California State University, Fullerton

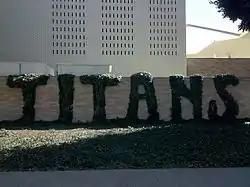
"Titans" on the exterior of Titan Gym, 2010

CSUF participates in the NCAA Division I Big West Conference and MPSF. Cal State Fullerton Athletics boasts 31 national championships covering 11 sports and dating back to its first in 1967. There are 12 team national titles and 19 individual championships. The Titans became an NCAA Div. I program for the 1974–75 academic year and have since produced 11 (6 team and 5 individual) national titles, four of them by the Titans' baseball team. Eighteen of the titles come from men's sports, 12 from women's. 12 team national championships in eight different sports. (1970, women's basketball (CIAW); 1971, 1972, 1974 men's gymnastics; 1971 cross country team; 1973 women's fencing; 1979, women's gymnastics; 1979, 1984, 1995, 2004 baseball; 1986 softball). Their baseball team is a perennial national powerhouse with four national titles and dozens of players playing Major League Baseball. The CSUF Dance Team currently holds the most national titles at the school, with 15 national titles from UDA Division 1 Jazz; 2000, 2001, 2002, 2003, 2004, 2006, 2007, 2008, 2010, 2011, 2012, 2013, 2014, 2015, 2016 and 2017; and one national title from UDAs in Division 1 Hip Hop. The Dance Team also holds multiple titles from United Spirit Association.